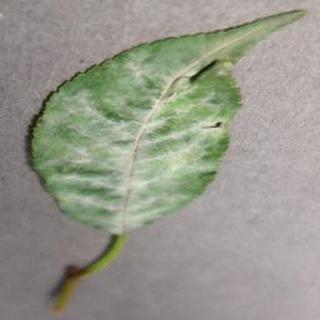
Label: cherry_powdery_mildew